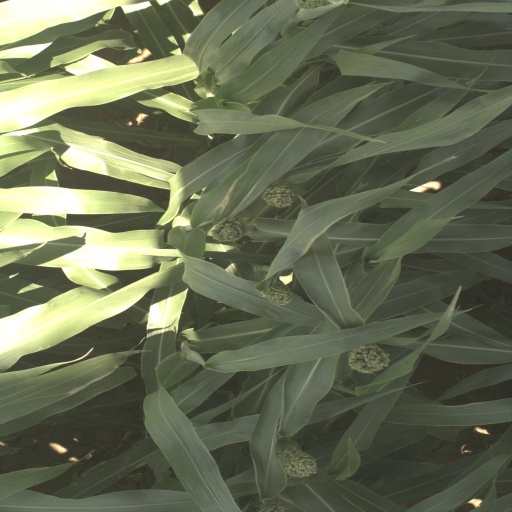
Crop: sorghum